Diesel exhaust fluid

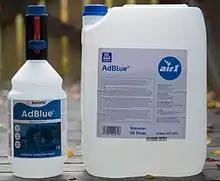
A 1.5-liter and a 10-liter AdBlue container

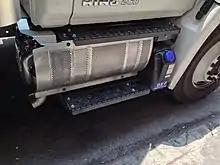
Hino truck and its SCR next to the diesel particulate filter (DPF) with regeneration process by the late fuel injection to control exhaust temperature to burn off soot

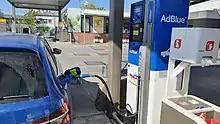
Passenger car using an AdBlue pump

Diesel exhaust fluid (DEF; also known as AUS 32 and sometimes marketed as AdBlue) is a liquid used to reduce the amount of air pollution created by a diesel engine. Specifically, DEF is an aqueous urea solution made with 32.5% urea and 67.5% deionized water. DEF is consumed in a selective catalytic reduction (SCR) that lowers the concentration of nitrogen oxides in the diesel exhaust emissions from a diesel engine.